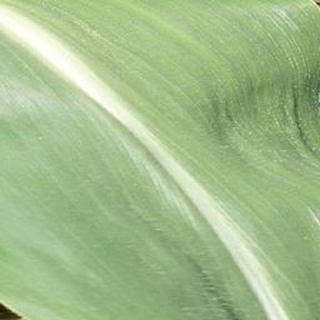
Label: healthy_corn